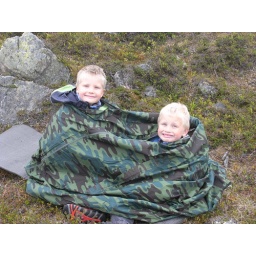
080702 Two boys hiding in a mountain bag